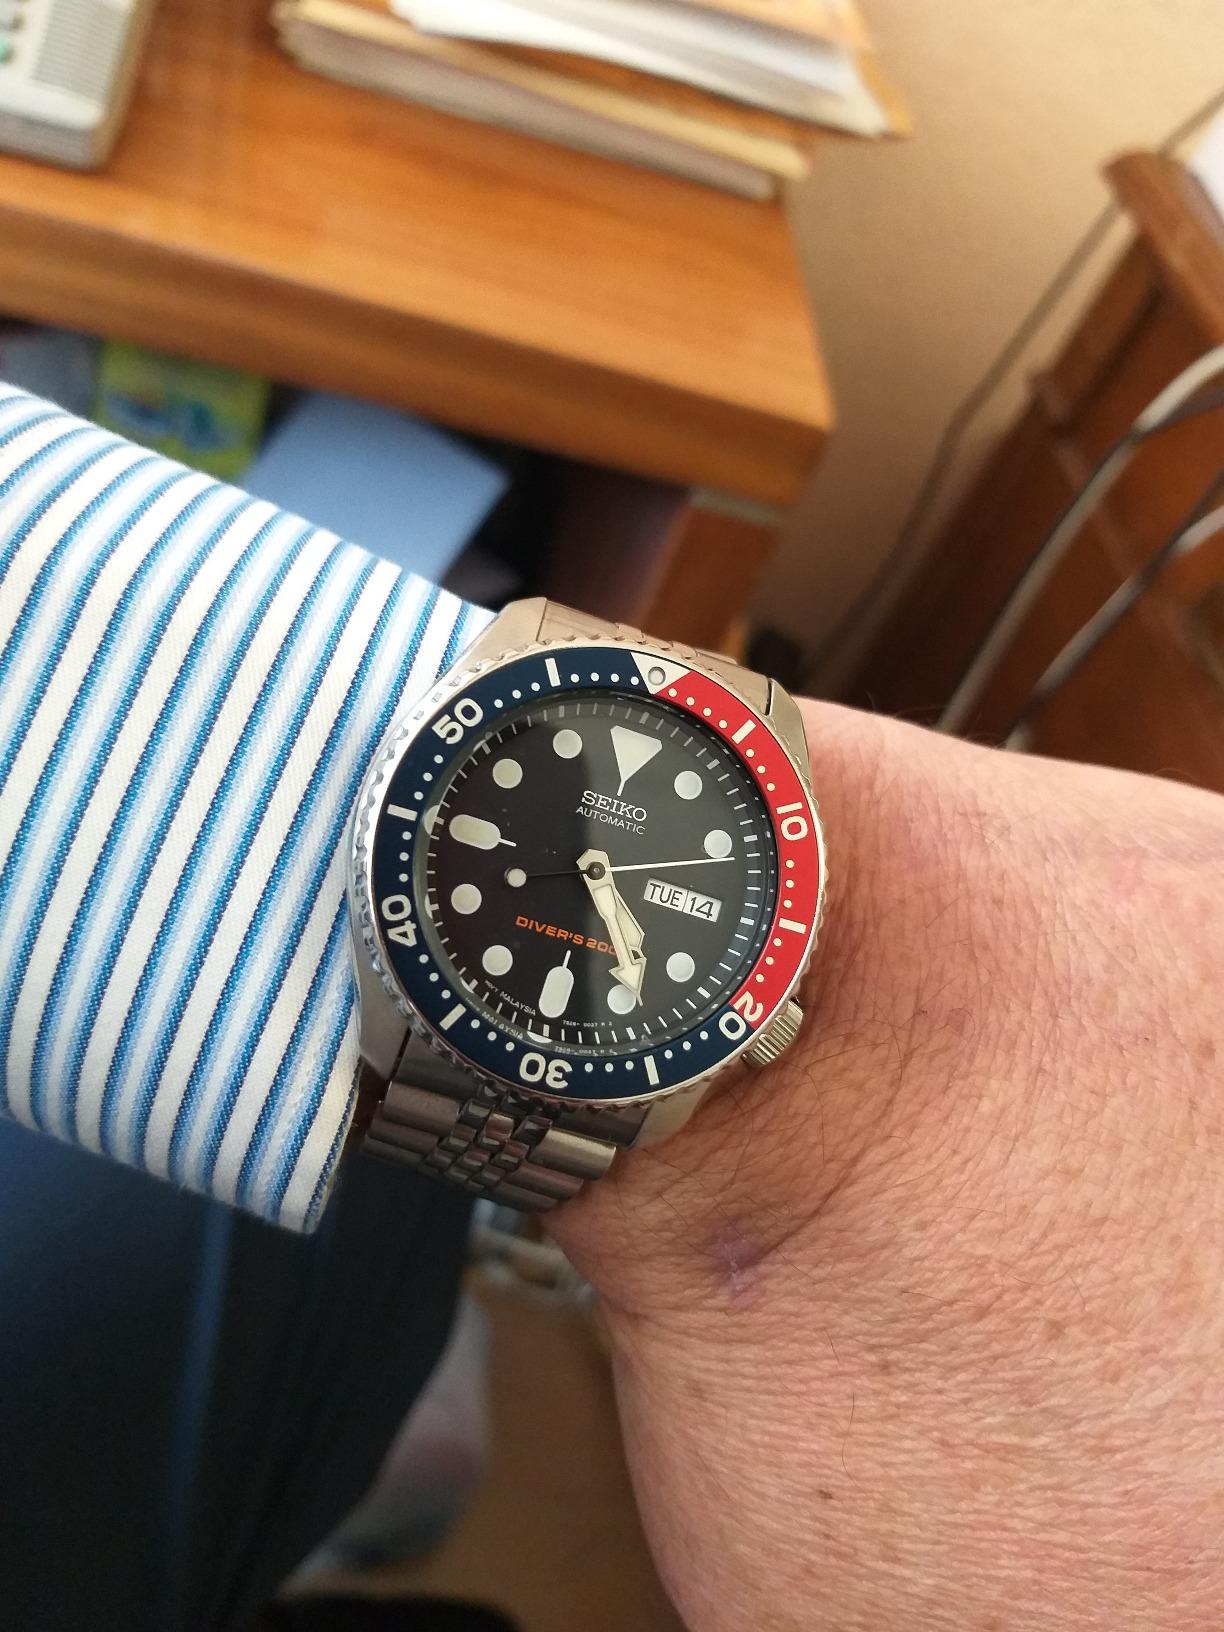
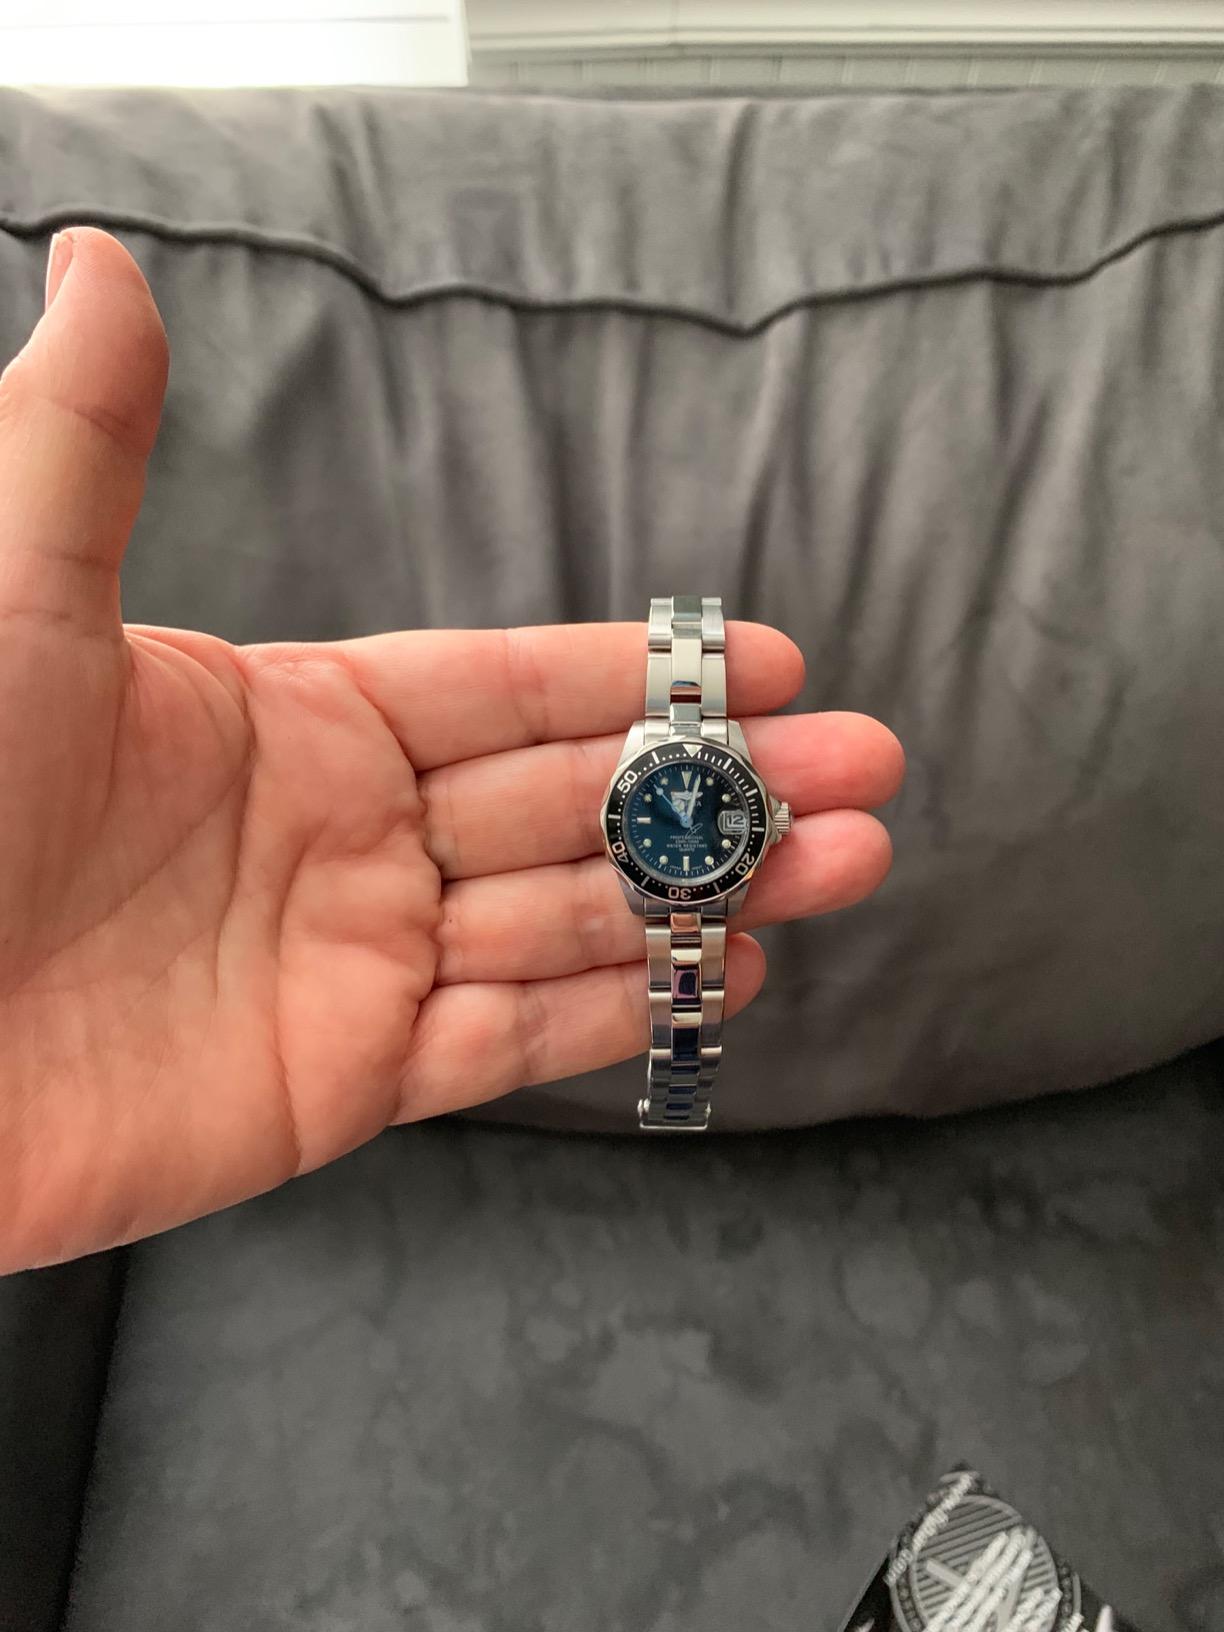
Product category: accessories_watch
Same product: no